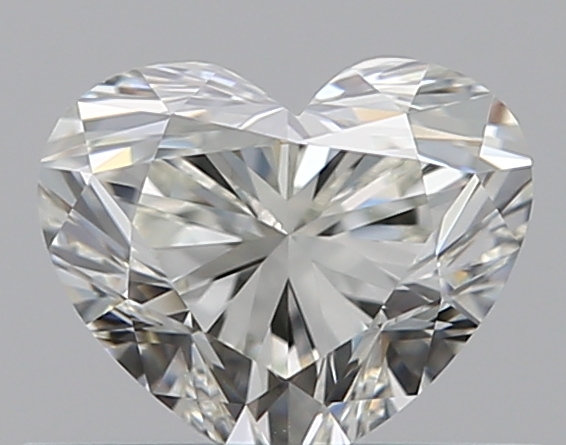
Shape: heart
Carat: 0.51
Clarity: VVS2
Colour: J
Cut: VG
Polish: EX
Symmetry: VG
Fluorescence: N
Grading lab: GIA
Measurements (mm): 4.63 x 5.51 x 3.39